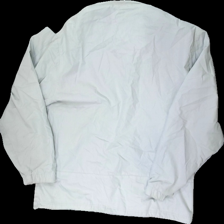
View: back
Type: Outerwear
Category: Men
Brand: Not in the list
Brand text on label: Global Sportswear
Colors: Beige
Material: 75% polyester, 25% cotton
Cut: Regular
Size: XXL
Season: All
Stains: Minor
Price range: <50
Recommended usage: Export